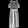
Label: Dress